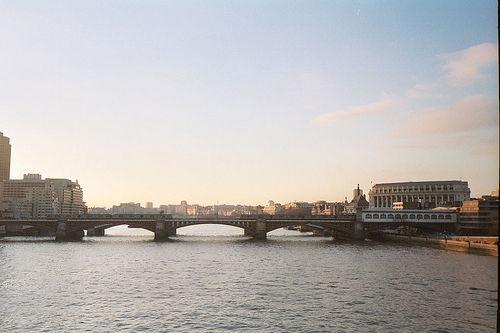
Weather: sun or clear